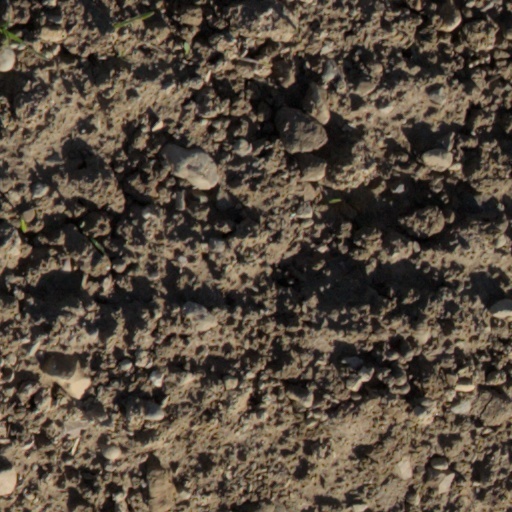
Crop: wheat